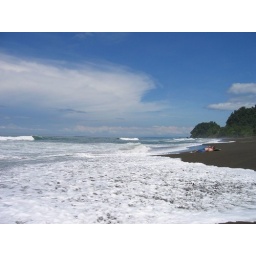
Almost black volcanic sand against white water